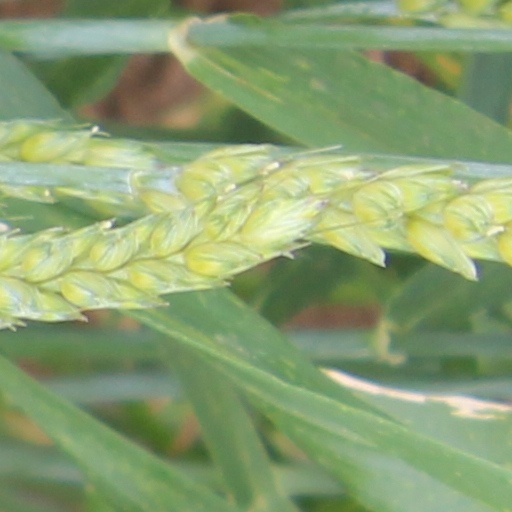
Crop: wheat